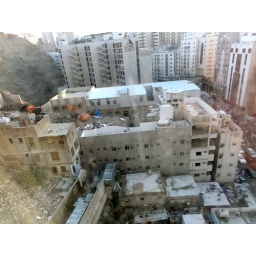
Really weird seeing a bull dozer on the roof of a building in Makkah #1